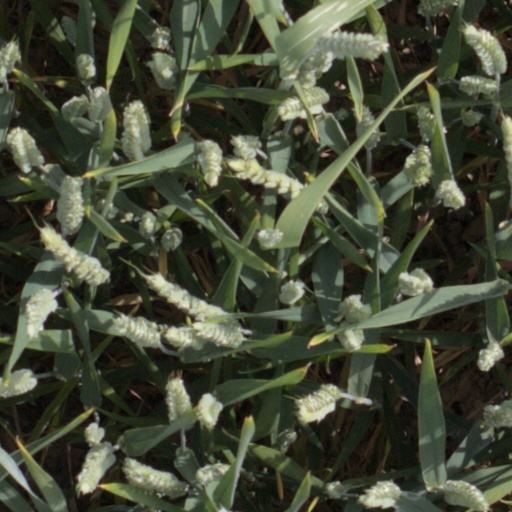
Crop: wheat